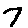
Label: 7